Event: Ecuador Earthquake
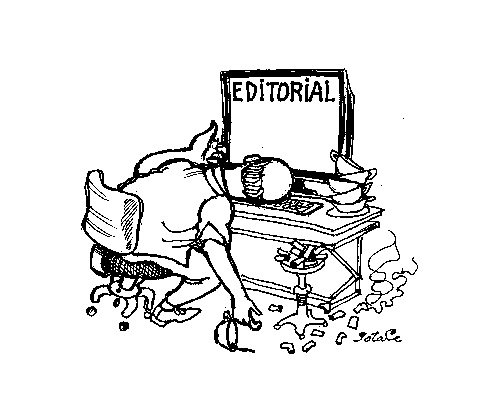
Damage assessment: no_damage